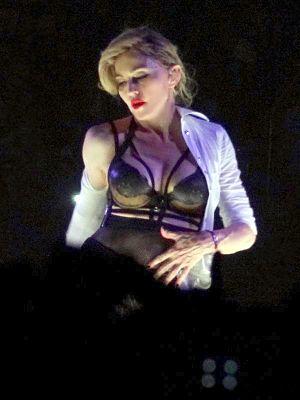
MDNA World Tour est le quatrième album live de l'artiste américaine Madonna, sorti le 6 septembre 2013 et distribué par le label Interscope Records en double CD, DVD et Blu-ray. Il contient un des concerts de The MDNA Tour, tournée de la chanteuse permettant de promouvoir son douzième album studio, MDNA. Bien qu'émaillé de polémiques, The MDNA Tour fut un succès commercial. Le film musical fut principalement filmé pendant les concerts donnés au American Airlines Arena à Miami les 19 et 20 novembre 2012 mais il contient également des extraits d'autres concerts.